Adieu Bonaparte

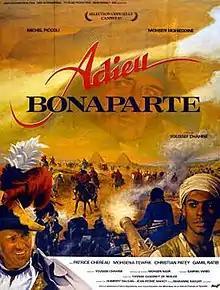
Film poster

Adieu Bonaparte or Bonaparte in Egypt (translit.Weda'an Bonapart) is a 1985 Egyptian-French historical drama film directed by Youssef Chahine and stars Michel Piccoli, Salah Zulfikar, Mohsen Mohieddin and Patrice Chéreau. It was entered into the 1985 Cannes Film Festival. It was later selected for screening as part of the Cannes Classics section at the 2016 Cannes Film Festival.